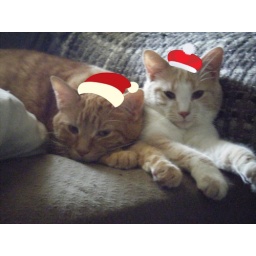
Sweet orange boys in hats!